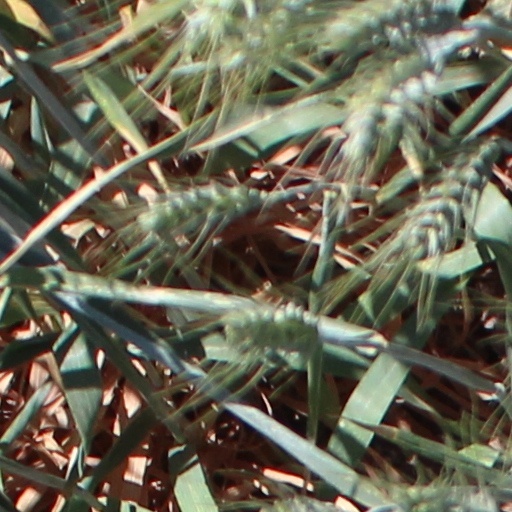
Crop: wheat